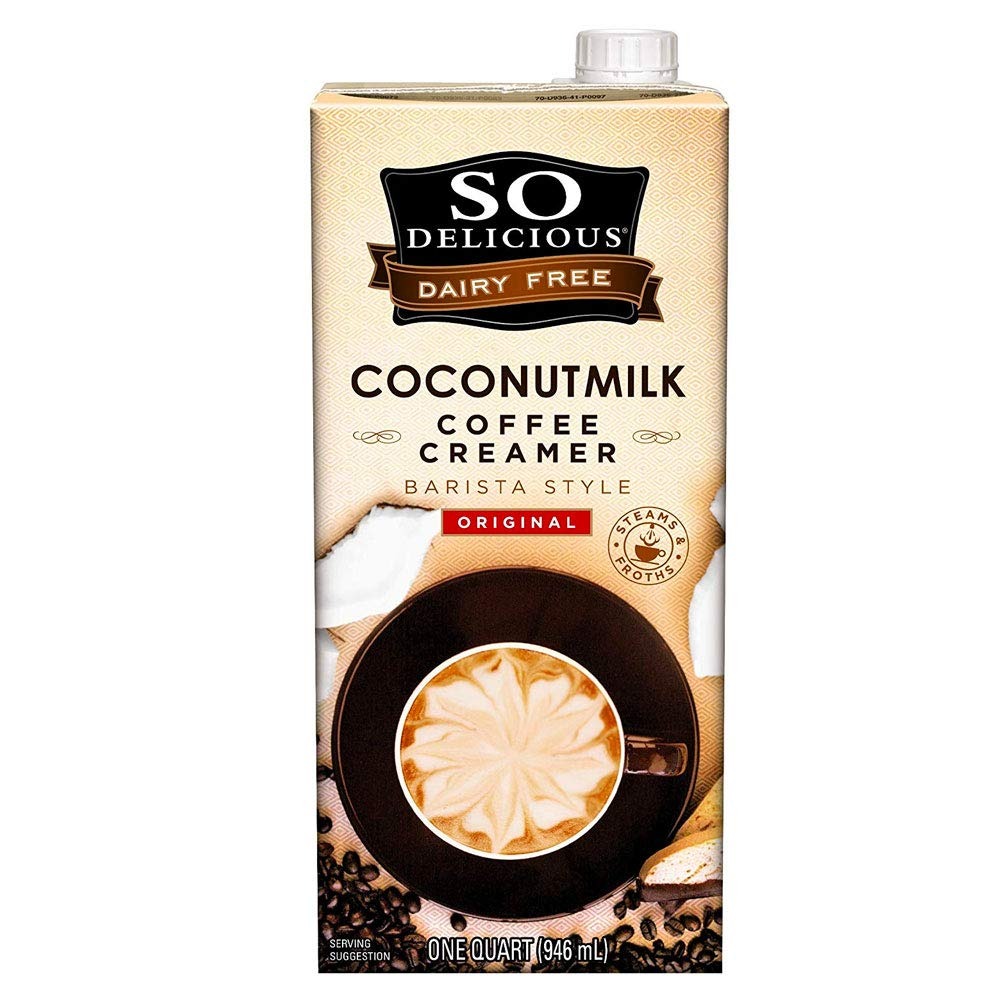
Item Name: So Delicious Dairy Free Barista Style Coconut Milk Creamer Original, 32 Ounce
Bullet Point: Delicious, dairy and soy free and great with your coffee or as a dairy replacement in recipes
Value: 32.0
Unit: Fl Oz

Price: 3.83